Gertrude Wright Morgan

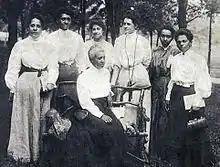
Gertrude Wright Morgan (seated) with other women at the 1906 Niagara Movement Conference at Harper's Ferry

Gertrude Wright Morgan (1861 – 1931) was an American women's suffragist and civil rights activist. She was also a founding member of the NAACP and the Niagara Movement. She was the first African American to enroll and the first to graduate in Springfield, Illinois, and is also believed to have been the first to graduate in all of Illinois.